Zebra clock

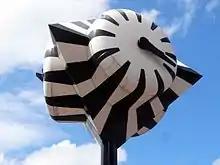

The Monumental Clock "[Dutch: Monumentale klok]", commonly known as the Zebra clock "[Dutch: Zebraklok]", is a street clock and work of public art on the Bezuidenhoutseweg street side of the Koningin Julianaplein square, next to Den Haag central railway station in The Hague, Netherlands. It is a local landmark and popular as a meeting-place for people arriving or departing the city by train.